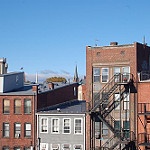
Label: buildings